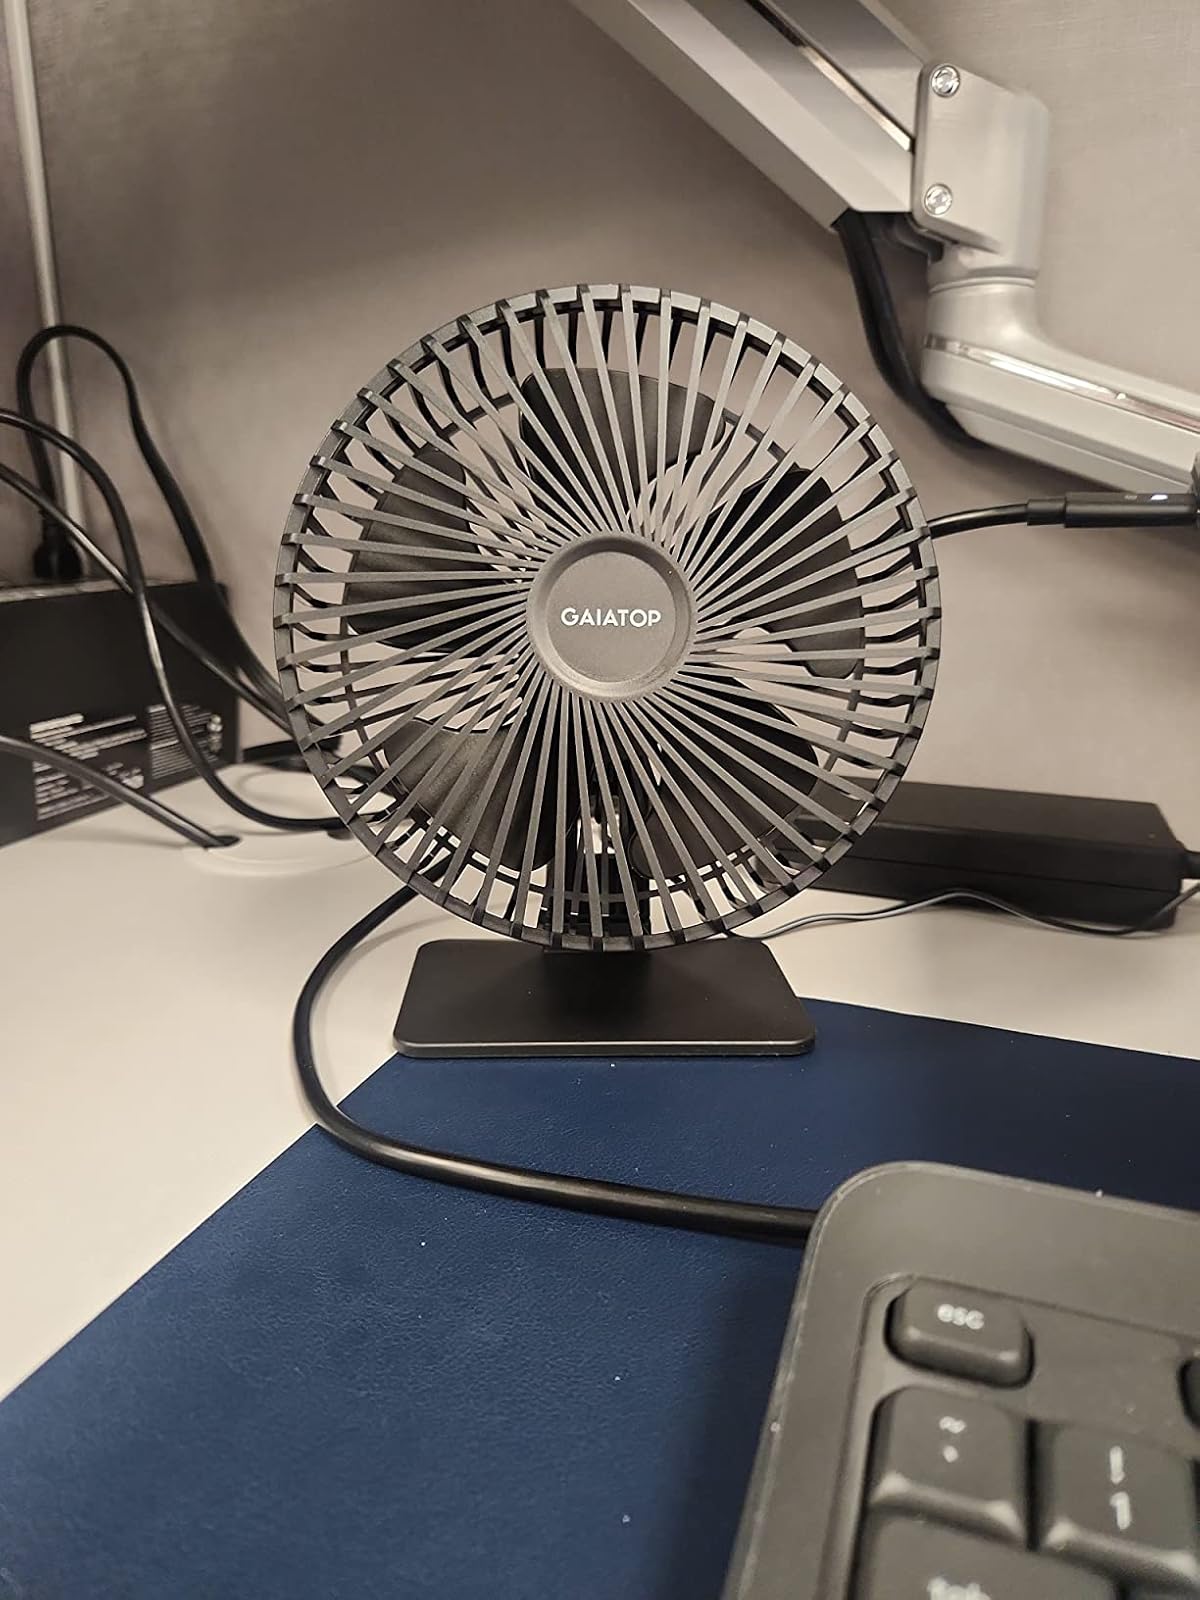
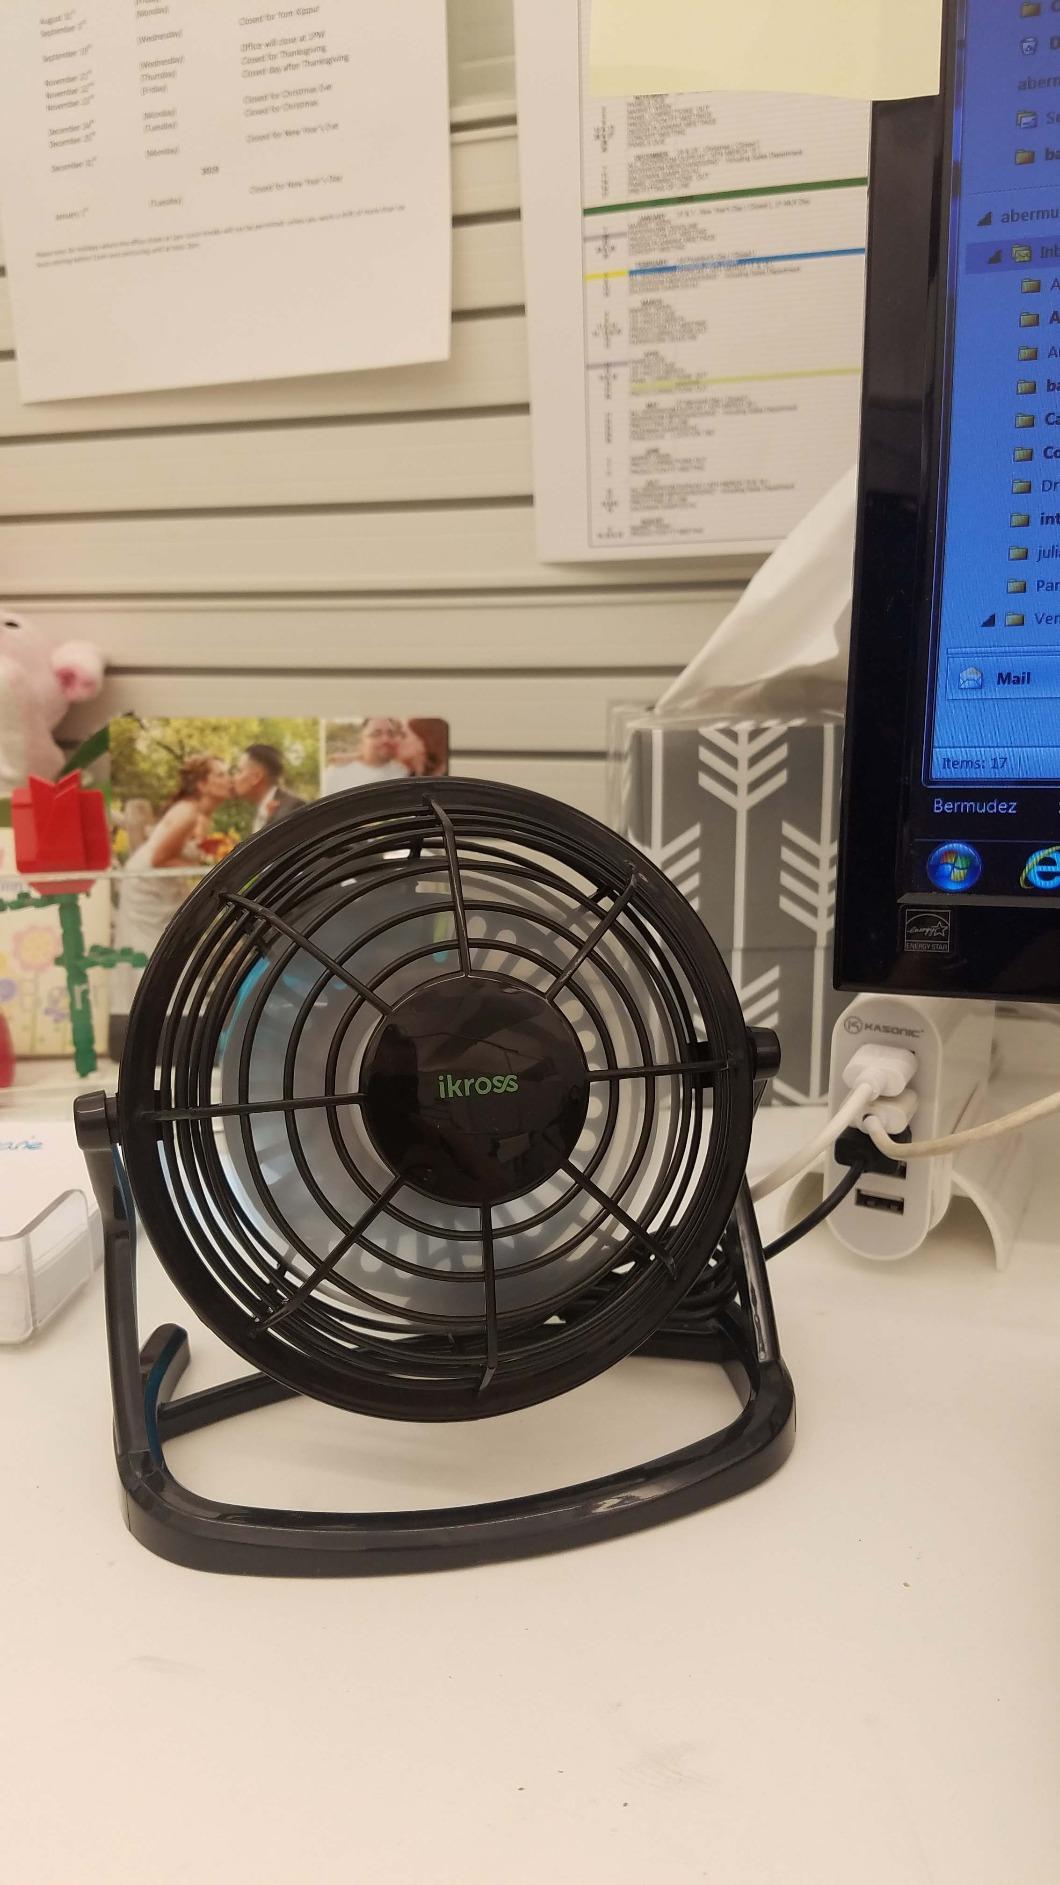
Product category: fan
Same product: no